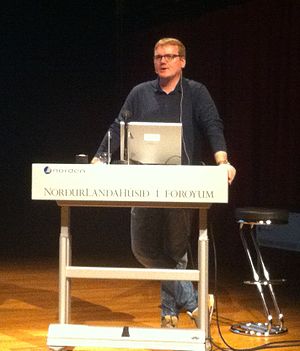
LGBT Føroyar / Bestyrelsen
Eiler Fagraklett holder foredrag i 2015
LGBT Føroyar er en bevægelse som varetager interesser der angår homoseksuelle, biseksuelle og transkønnede personer på Færøerne. Bevægelsen blev etableret i Thorshavn den på generalforsamling den 1. juni 2011. Bogstaverne LGBT står for Lesbians, Gays, Bisexual, and Transgender – på dansk lesbiske, bøsser, biseksuelle og transpersoner. Forkortelsen LGBT bruges også i andre lande.